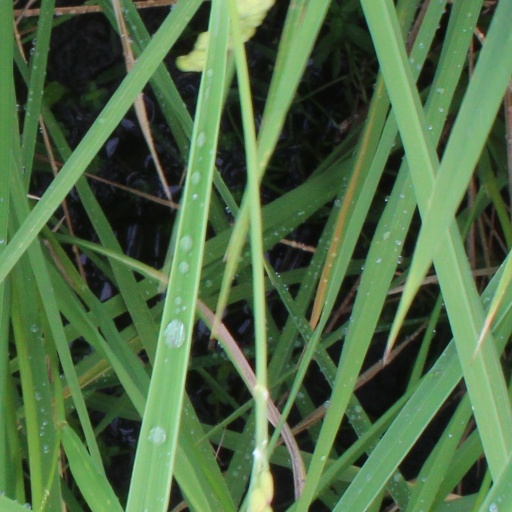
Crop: rice